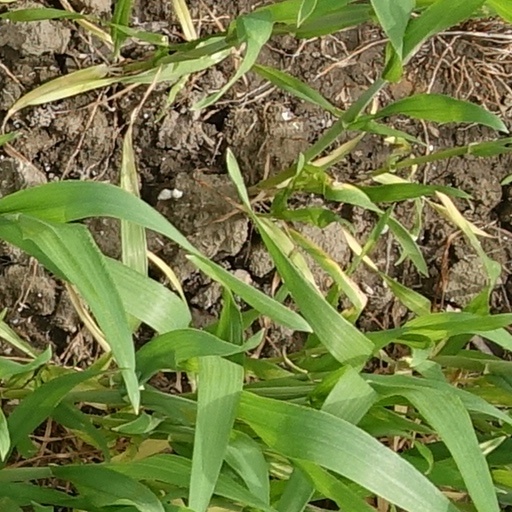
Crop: wheat